British Columbia: An Untold History

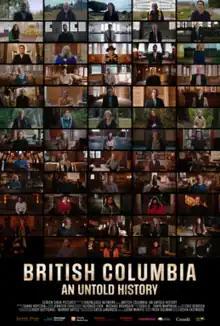

British Columbia: An Untold History is a Canadian documentary series, which aired on Knowledge Network in 2021. Directed by Kevin Eastwood, the four-episode series highlights some of the lesser-known stories in the history of the Canadian province of British Columbia. The project portrays a diverse perspective of B.C.'s shared past, as told by those who have lived and/or studied it, and features the voices of authors, historians, elders, activists, community leaders, and descendants of historical figures, many of whom are members of Indigenous, Chinese, Japanese, South Asian, and Black communities.